The Roommate

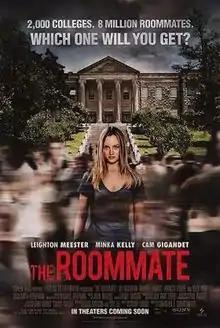
Theatrical release poster

The Roommate is a 2011 American psychological thriller film directed by Christian E. Christiansen and written by Sonny Mallhi. The film stars Leighton Meester, Minka Kelly, Cam Gigandet, Aly Michalka, Danneel Harris, Frances Fisher, and Billy Zane, and follows Sara Matthews (Kelly), a college freshman who's roommate, Rebecca Evans (Meester), is dangerously obsessed with her.